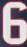
Number: 6